Kaffe Fassett

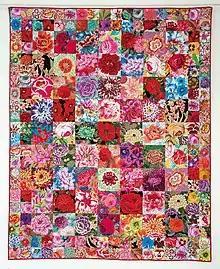
Seed Packet Quilt, Kaffe Fassett

In the late 1960s Fassett met the Scottish fashion designer Bill Gibb. Until Gibb's premature death in 1988, they were very close friends and design collaborators, with Fassett creating many of the multicolored, complex knitwear designs that became one of Gibbs's trademarks. When one of Bill Gibbs designs was chosen by Beatrix Miller of "Vogue" as the 1970 Dress of the Year, the ensemble included a Fassett hand-knitted waistcoat, showing that traditional textile handicrafts had become an acceptable aspect of mainstream fashion. Fassett and Gibb worked together through to the end, collaborating on Gibb's final collection in 1985.